Copán

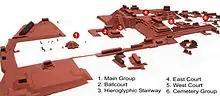
Map of the center of Copán

The first post-Spanish conquest mention of Copán was in an early colonial period letter dated 8 March 1576. The letter was written by Diego García de Palacio, a member of the Royal Audience of Guatemala, to king Philip II of Spain. French explorer Jean-Frédéric Waldeck visited the site in the early 19th century and spent a month there drawing the ruins. Colonel Juan Galindo led an expedition to the ruins in 1834 on behalf of the government of Guatemala and wrote articles about the site for English, French and North American publications. John Lloyd Stephens and Frederick Catherwood visited Copán and included a description, map and detailed drawings in Stephens' "Incidents of Travel in Central America, Chiapas and Yucatán", published in 1841. The site was later visited by British archaeologist Alfred Maudslay. Several expeditions sponsored by the Peabody Museum of Harvard University worked at Copán during the late 19th and early 20th centuries, including the 1892–1893 excavation of the Hieroglyphic Stairway by John G. Owens and George Byron Gordon. The Carnegie Institution also sponsored work at the site in conjunction with the government of Honduras.